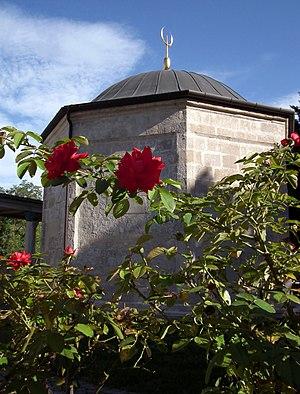
Tombeau (Turbe) de Gül Baba, à Budapest, Hongrie. Mausolée ottoman du 16ème siècle. This is a photo of a monument in Hungary. Identifier: 290
Budapest est la plus grande ville et la capitale de la Hongrie. Elle se situe en aval du coude du Danube entre le massif de Transdanubie et l'Alföld. Ses habitants sont les Budapestois.